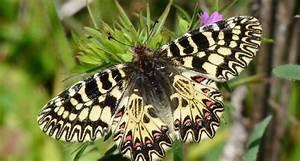
butterfly